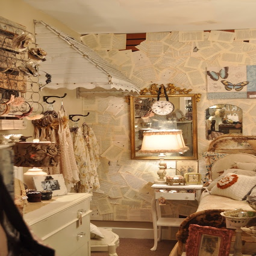
room ... love the walls covered with pages of books